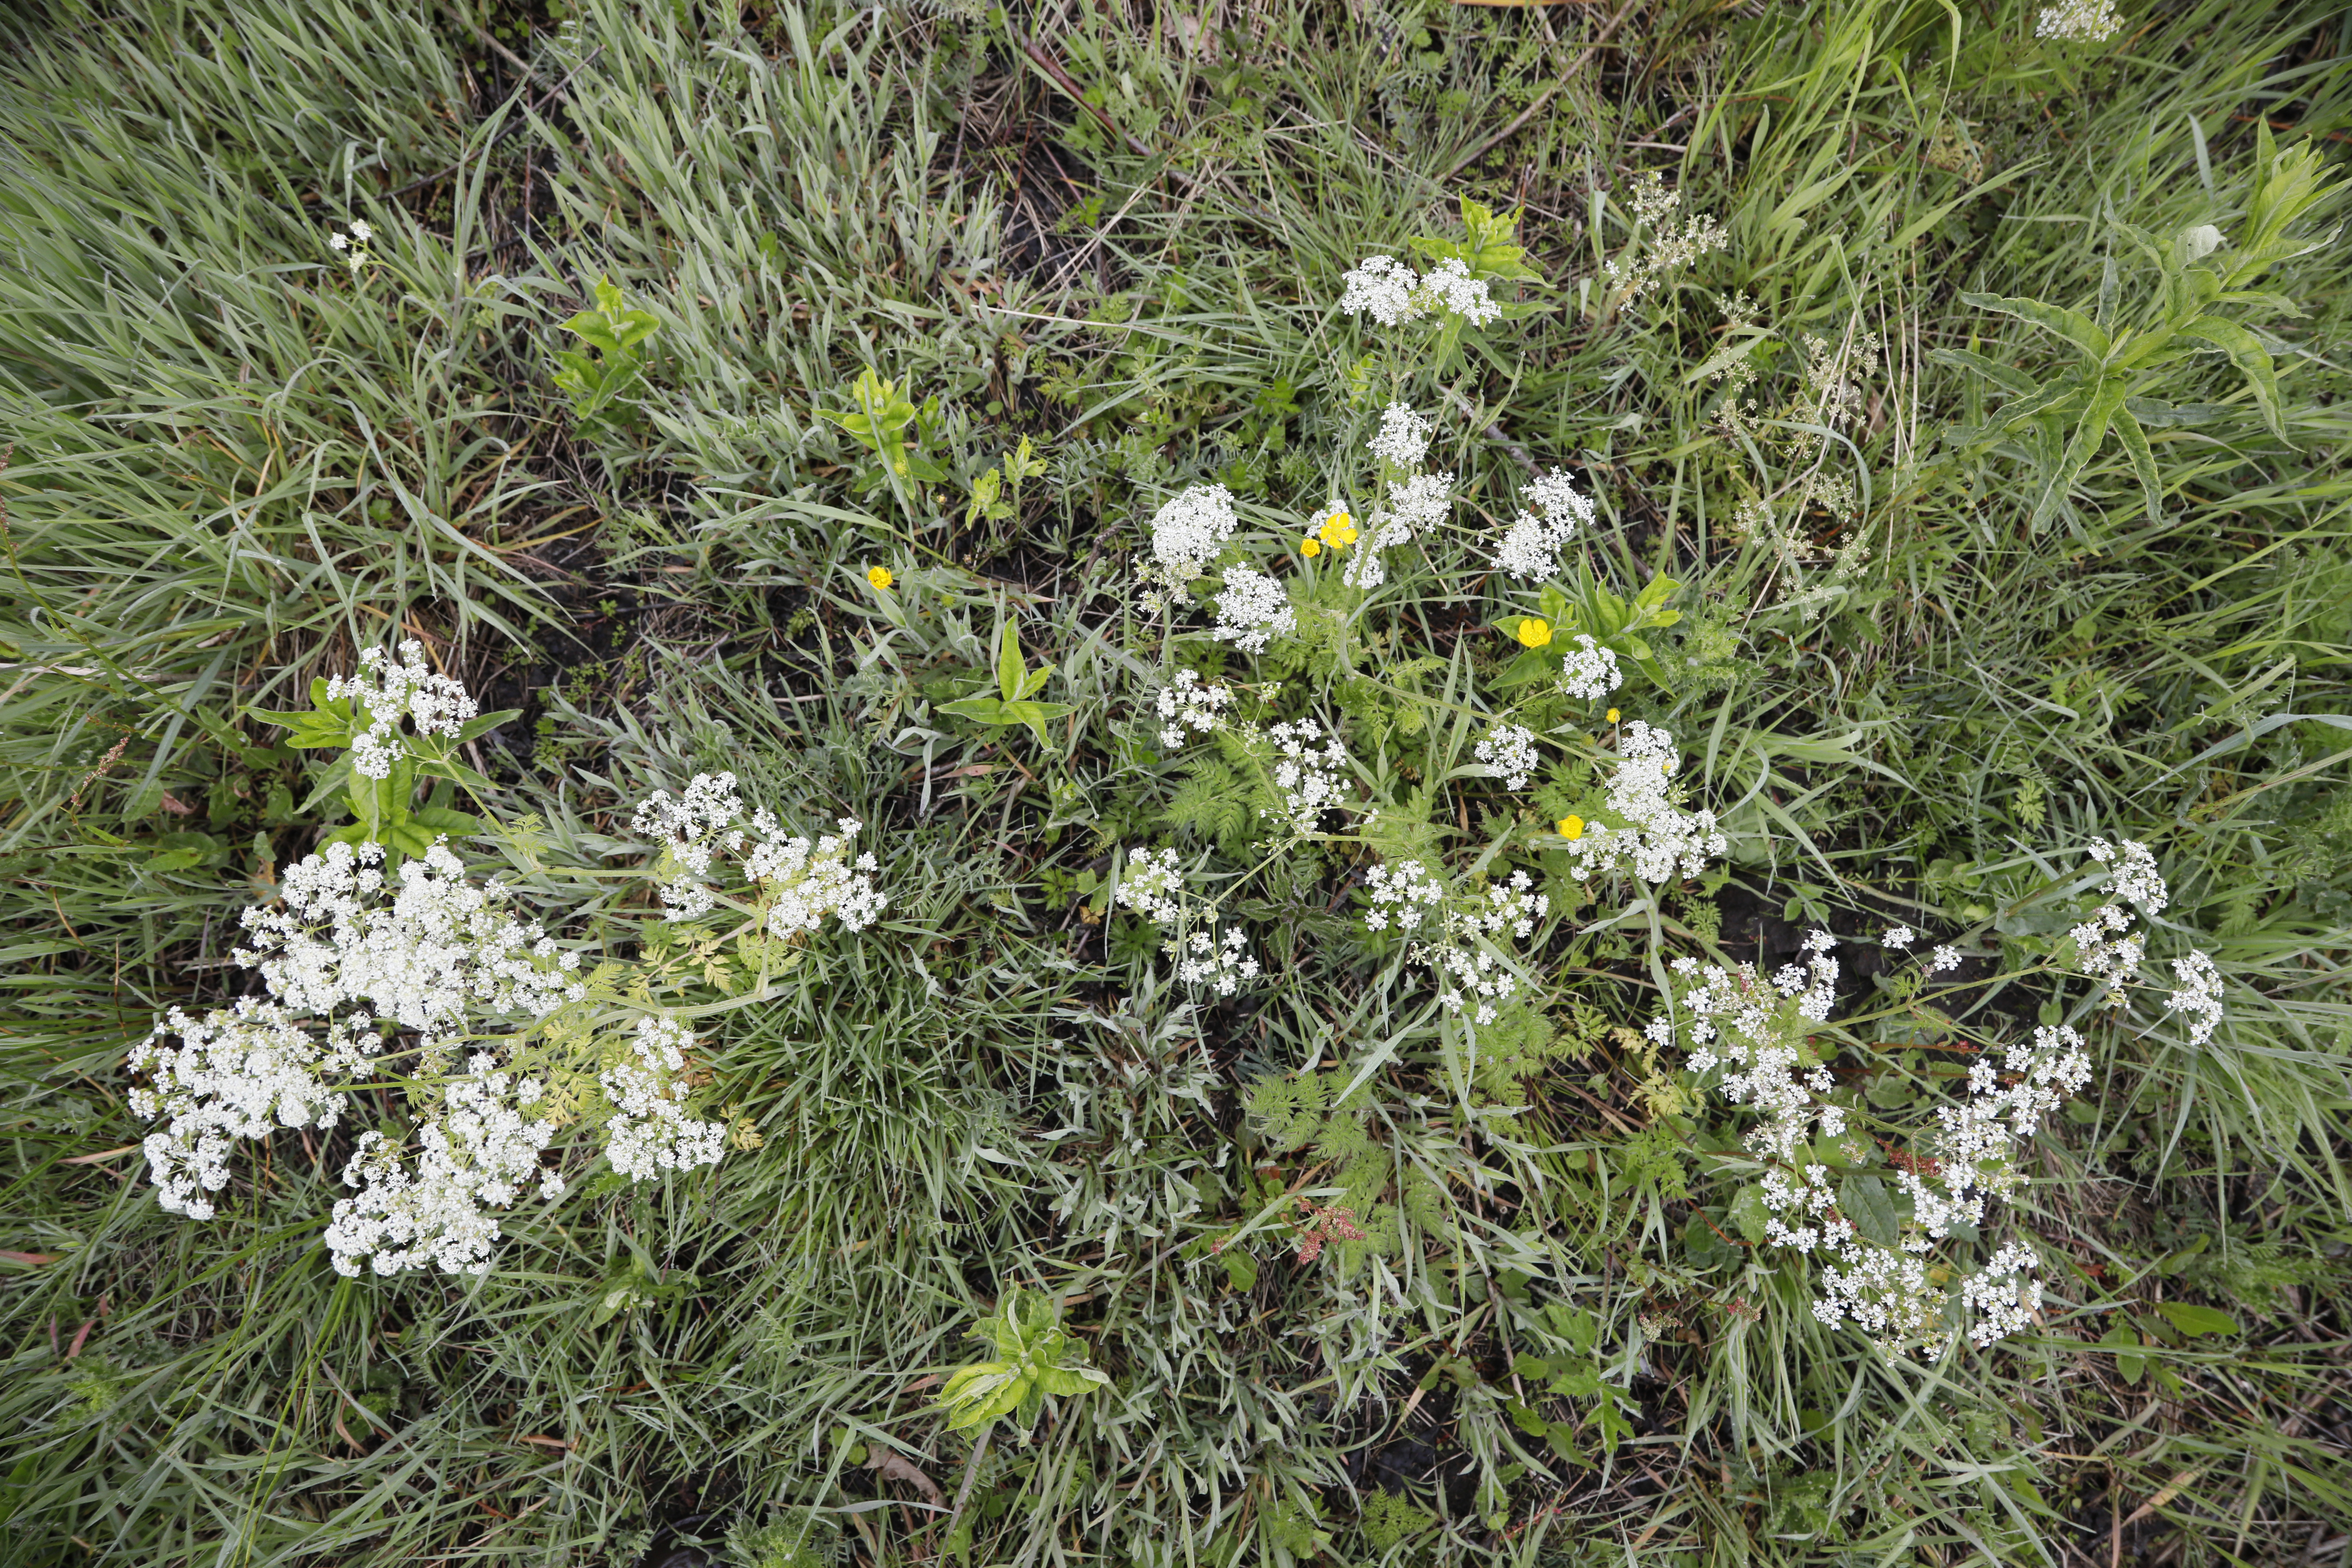
Plant species: Buttercup * (aggregate), Anthriscus sylvestris